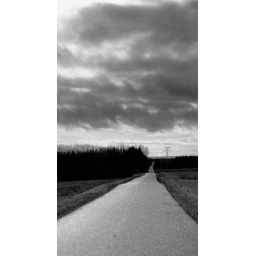
from a new photoproject about roads that I'm use for my cycletraining,near and far from my home in Hjeds, Denmark....